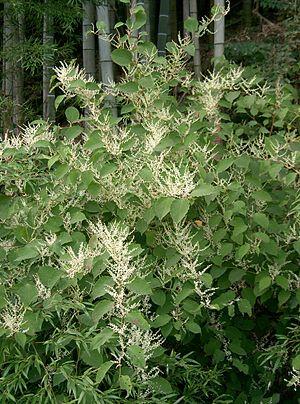
Bien qu'il existe plusieurs définitions des espèces envahissantes, elles sont toujours basées sur quatre critères principaux :